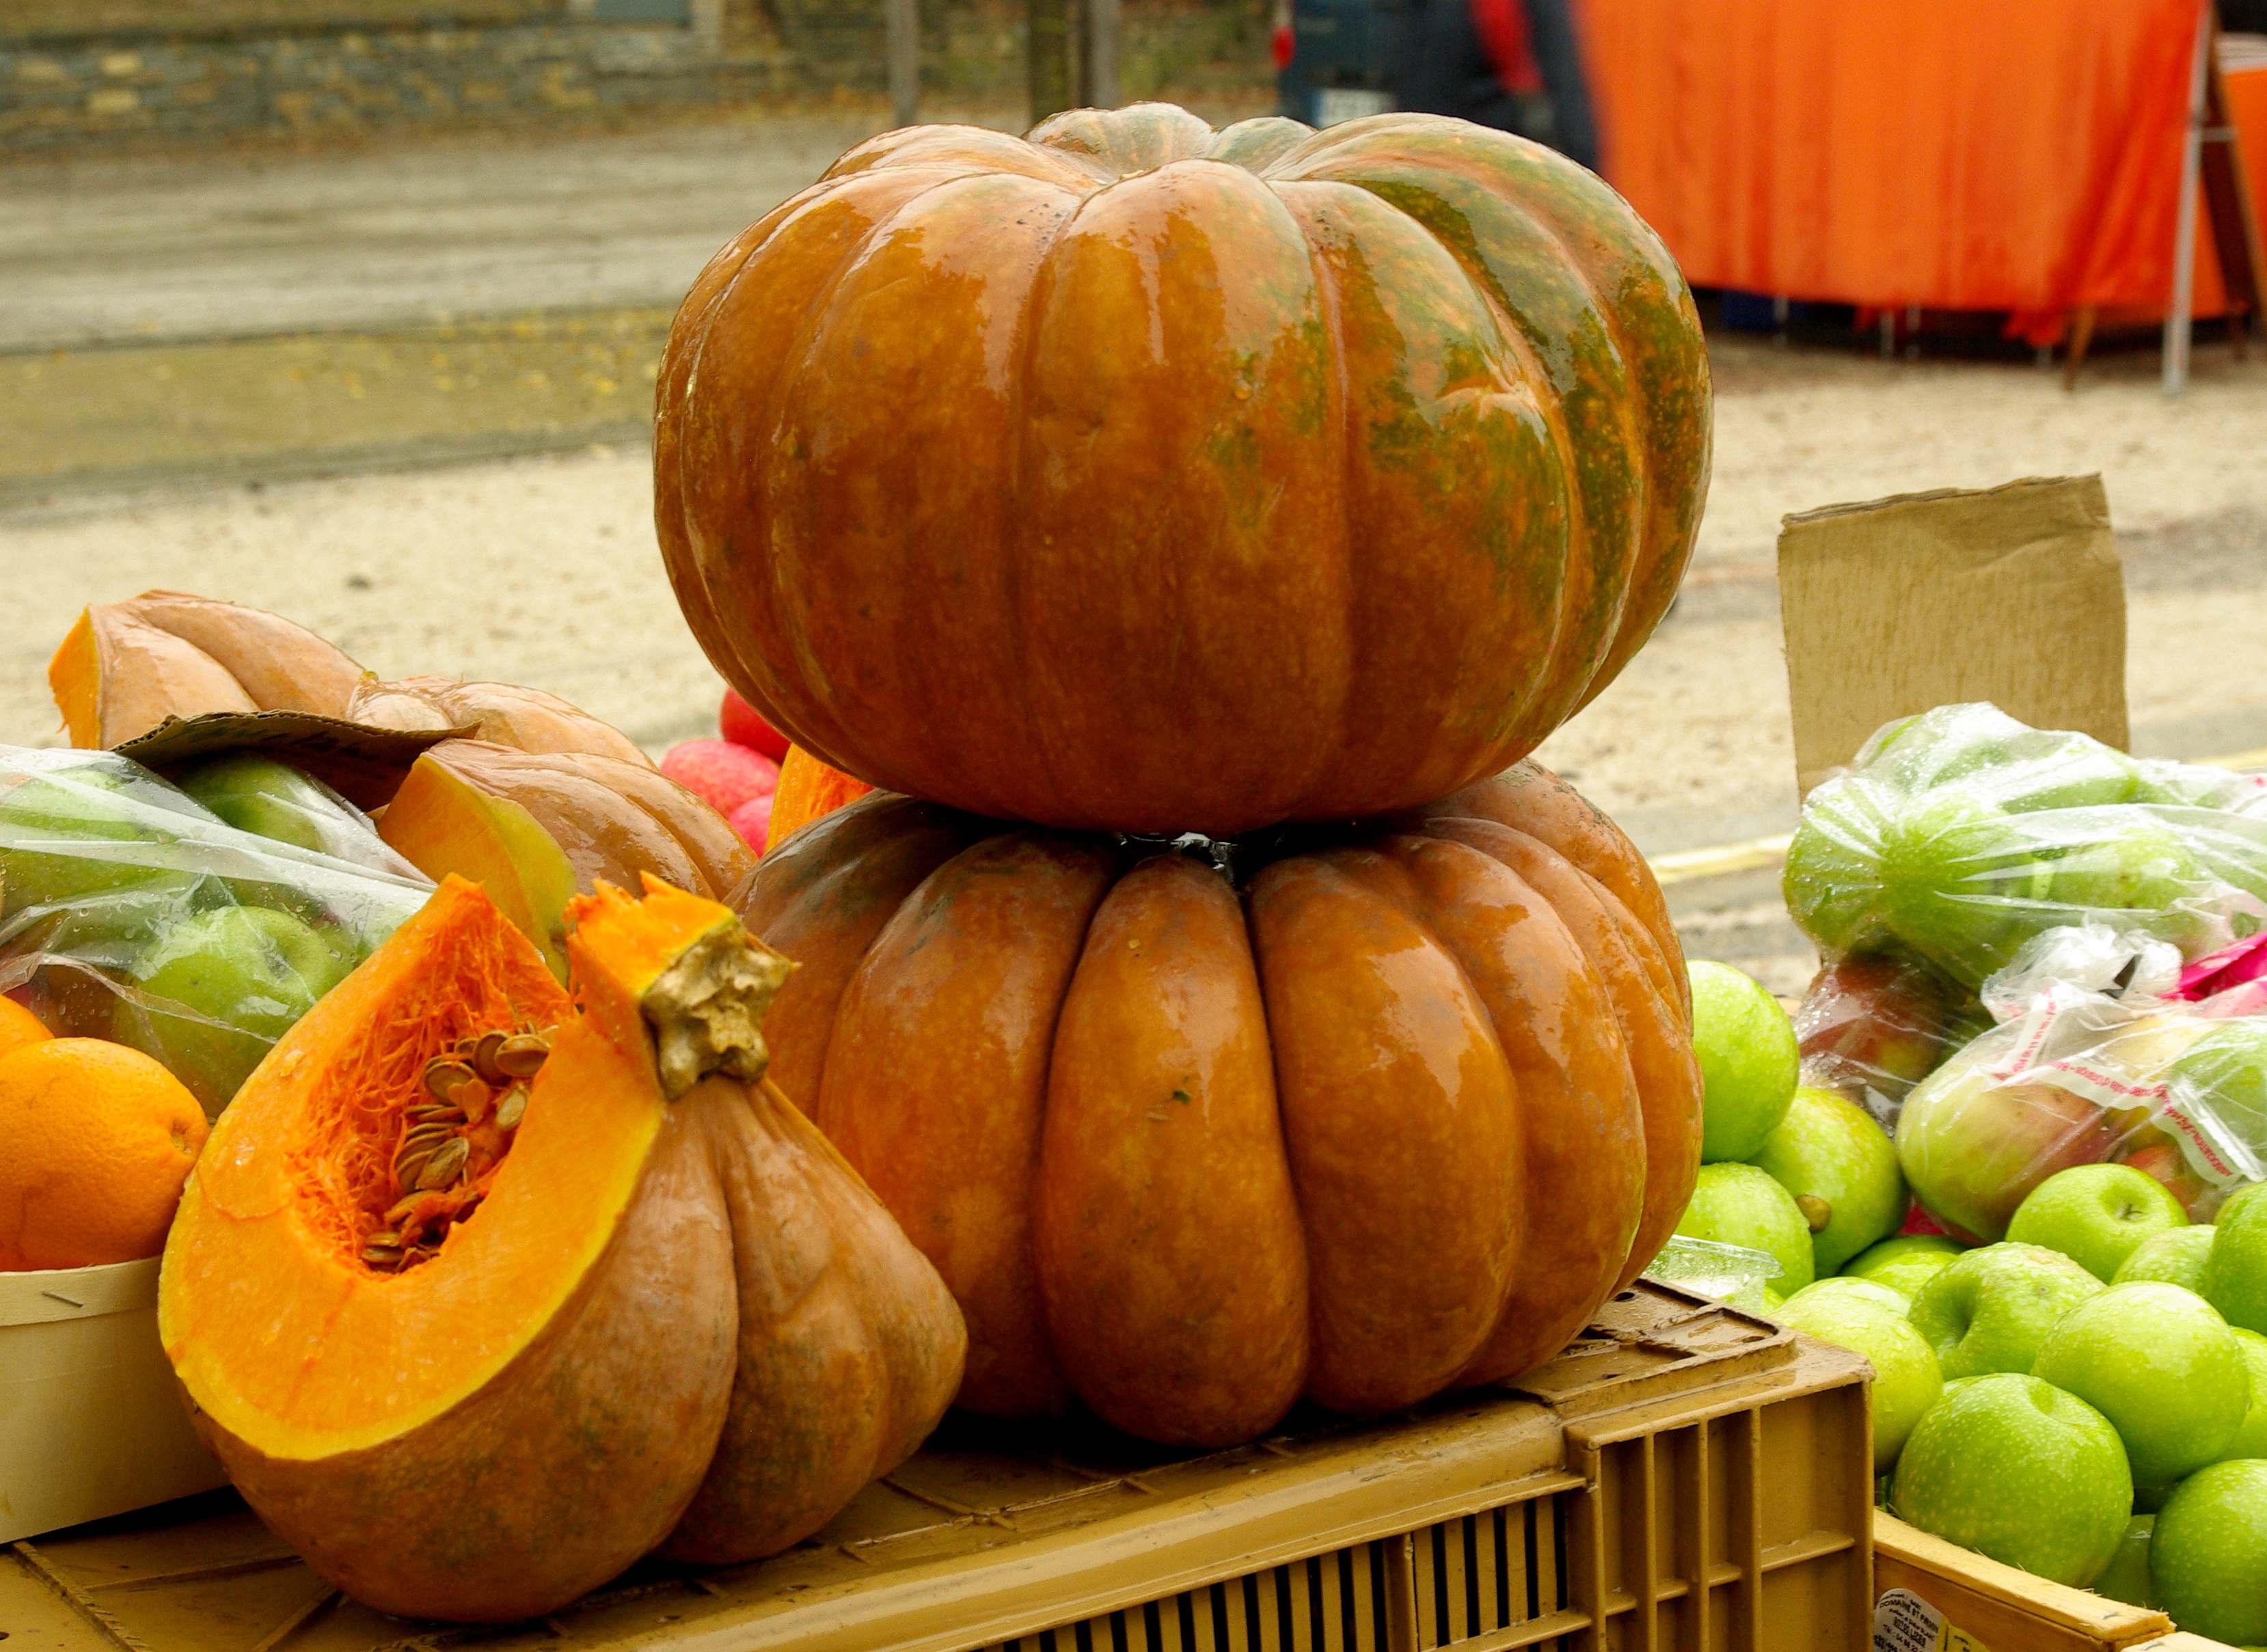
fall, food, produce, vegetable, autumn, pumpkin, market, squash, gourd, vegetables, calabaza, carving, cucurbita, flowering plant, winter squash, land plant